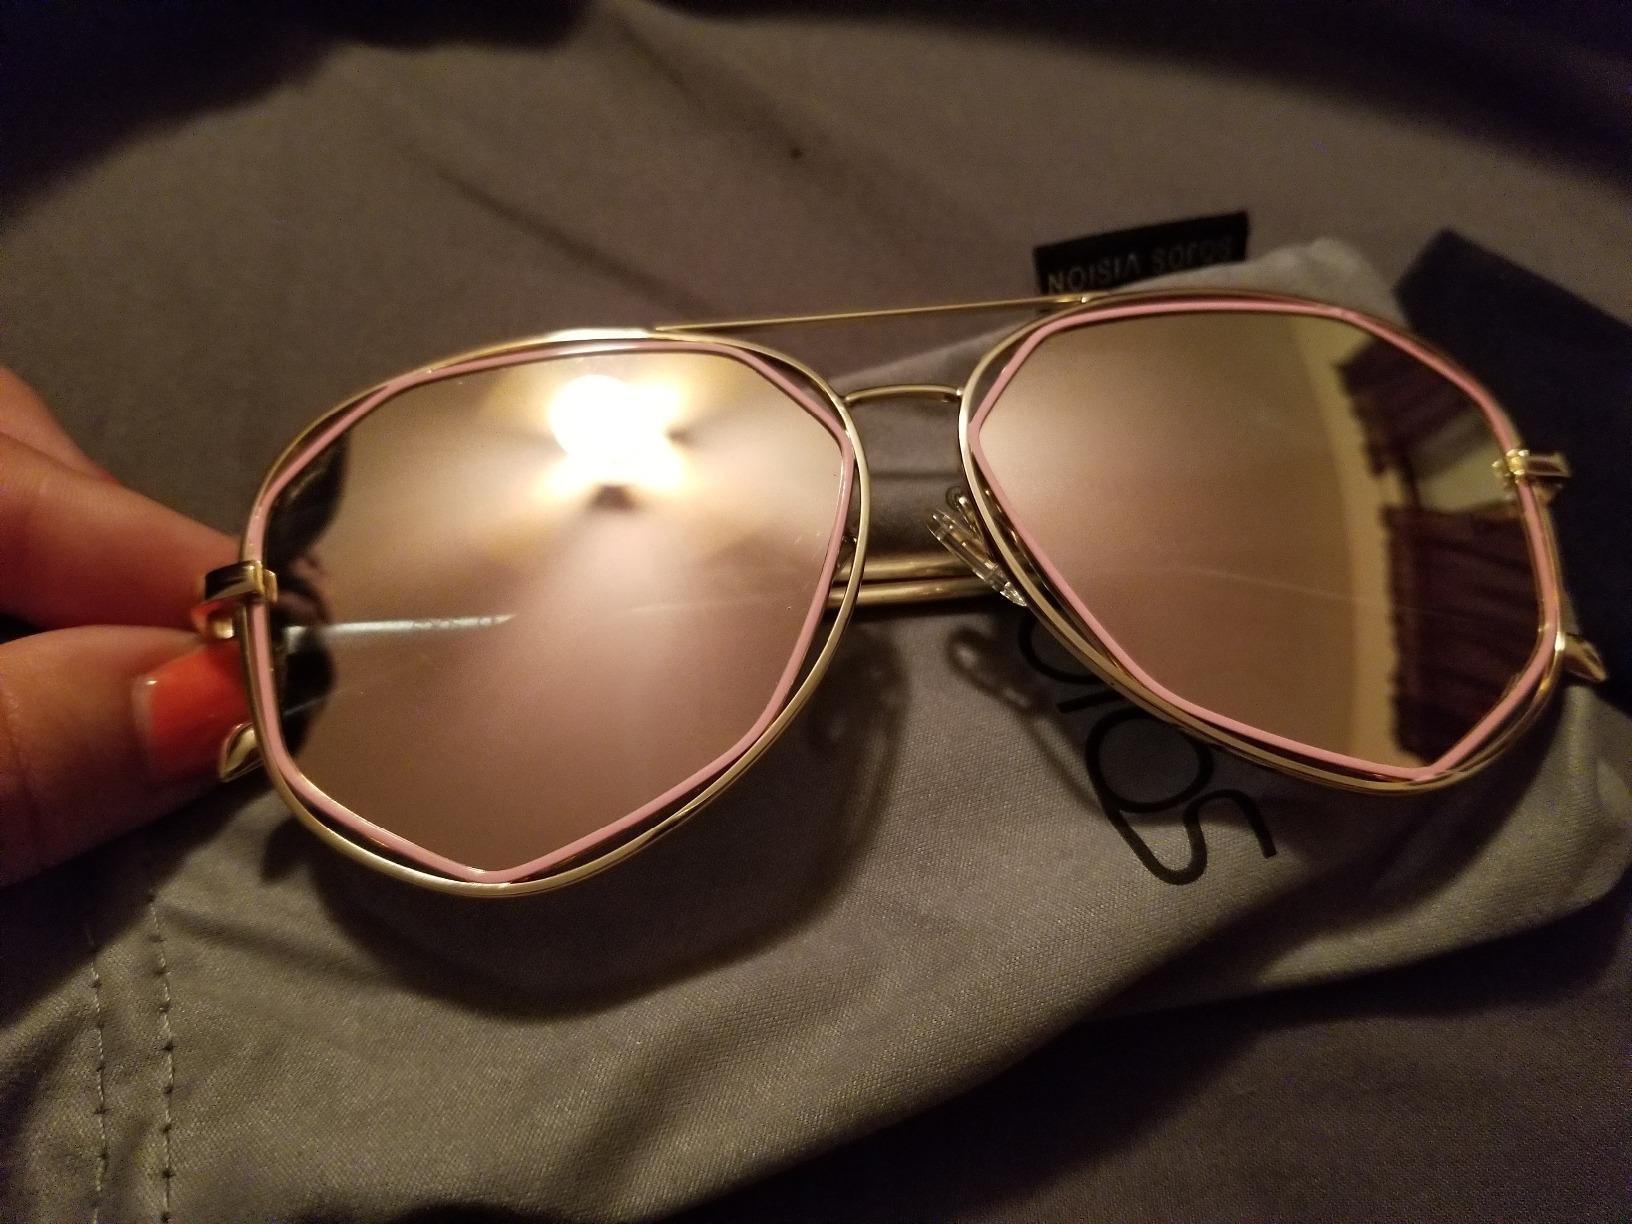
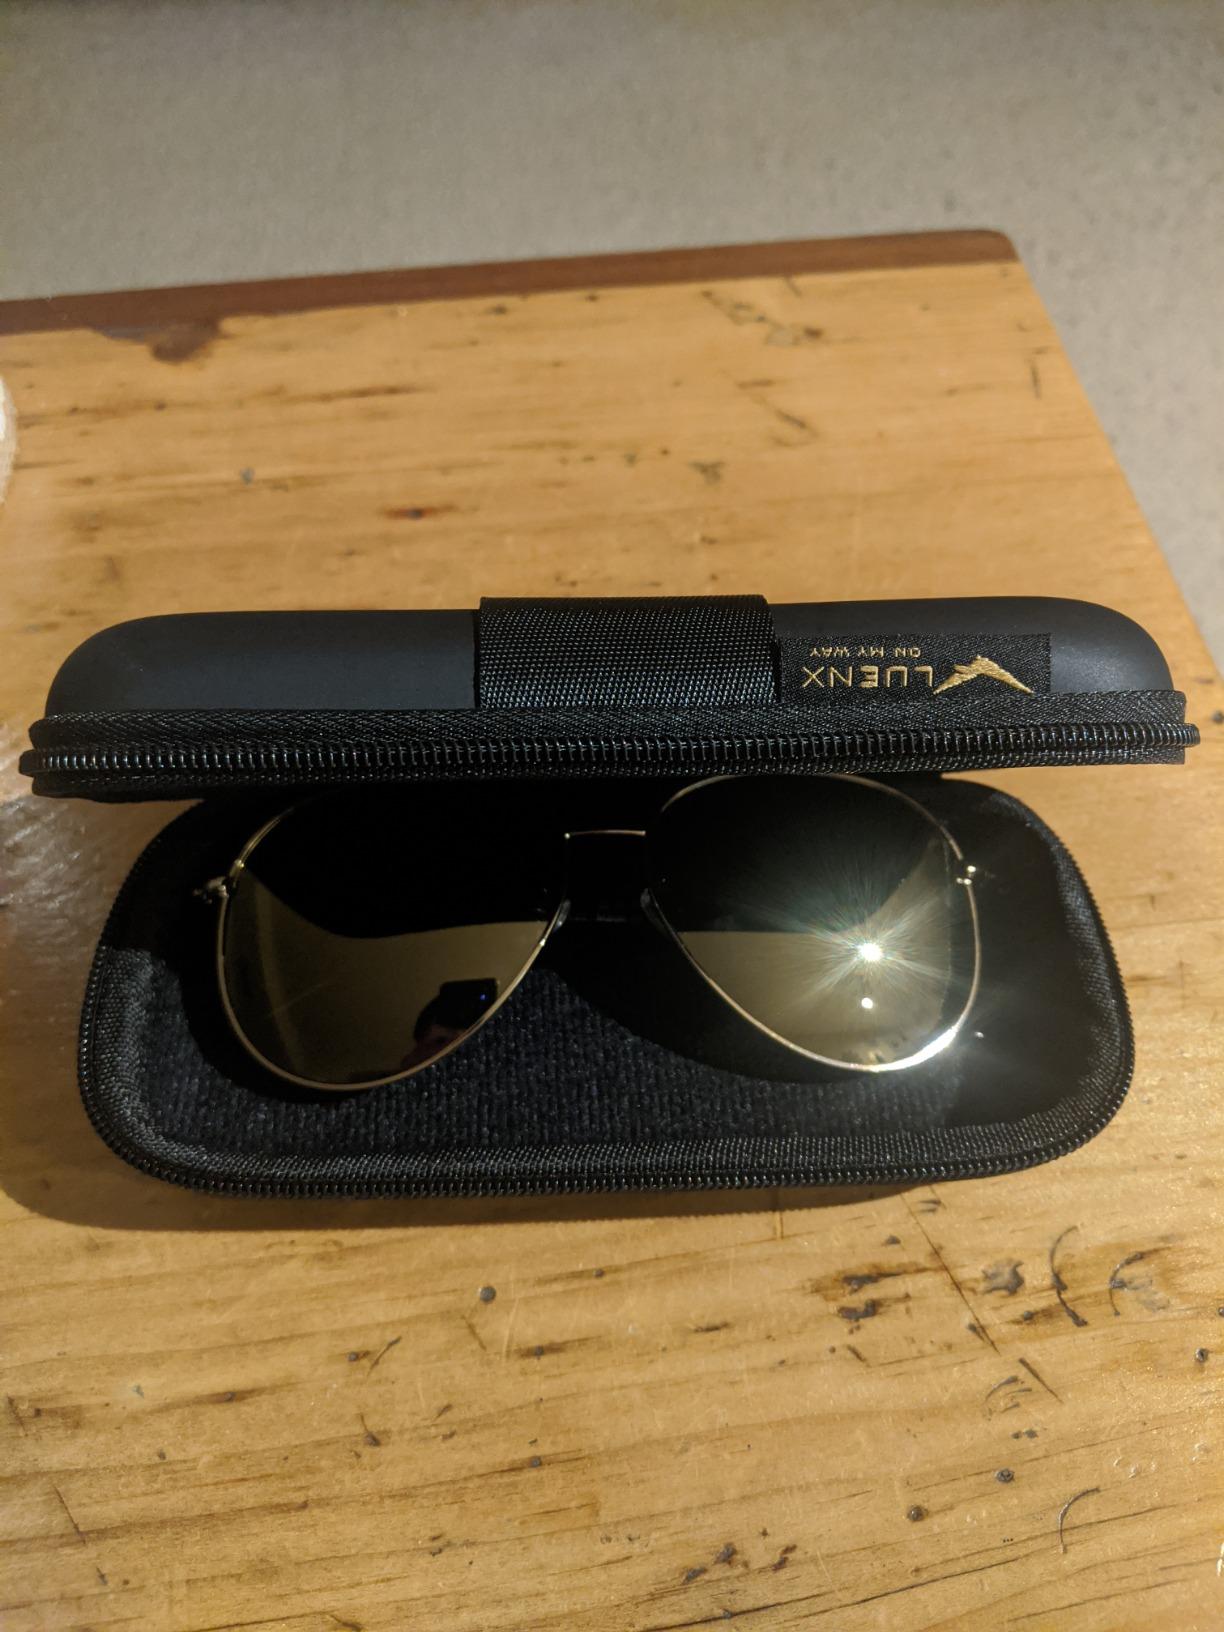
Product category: accessories_sunglasses
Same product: no